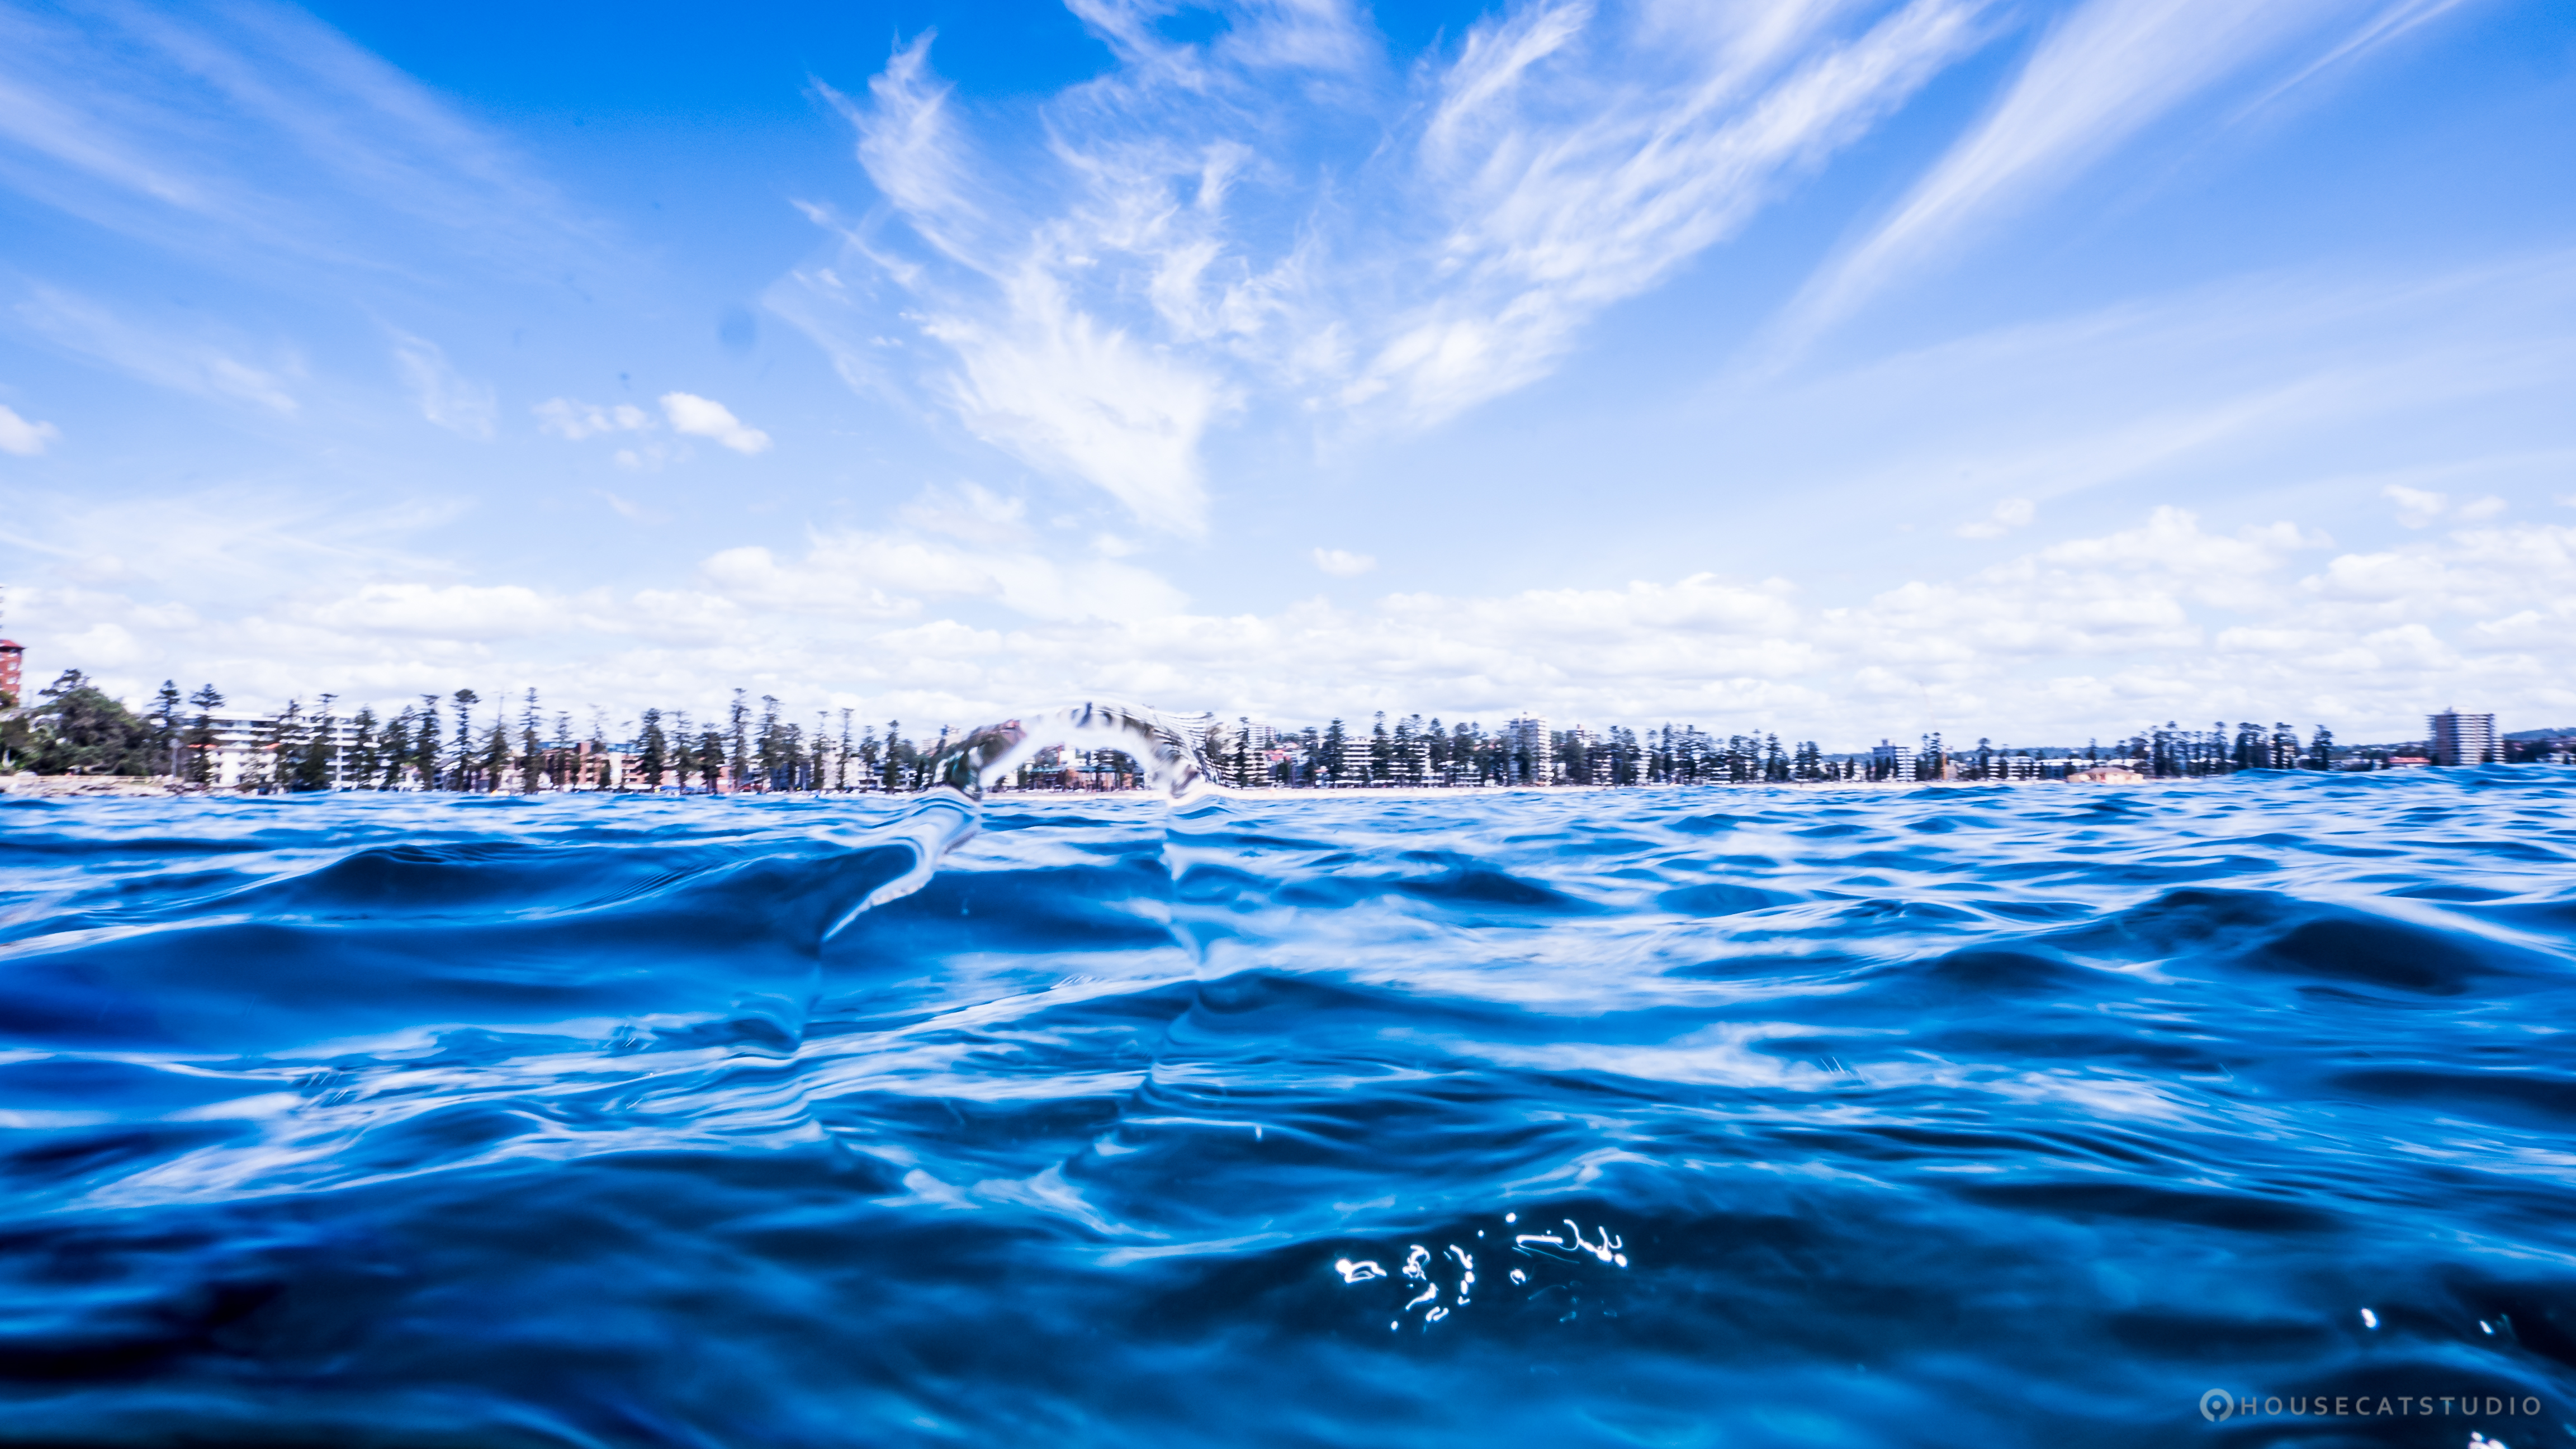
ocean, beach, sky, blue, water, sea, wave, daytime, horizon, wind wave, water resources, cloud, city, calm, reflection, photography, wind, tide, landscape, world, coast, skyline